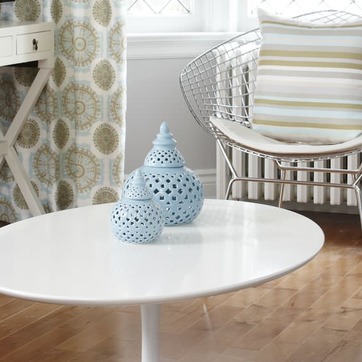
Material: ceramic